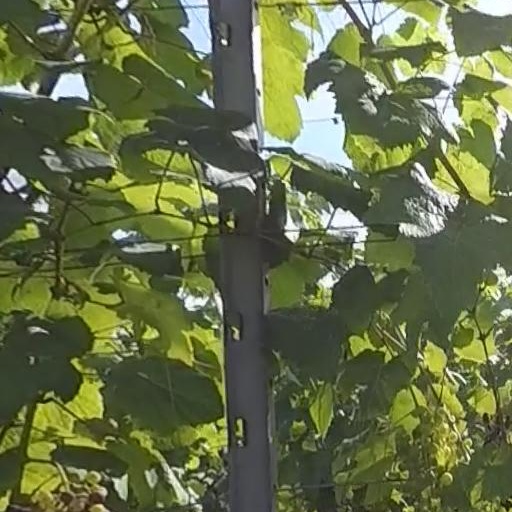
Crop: grape